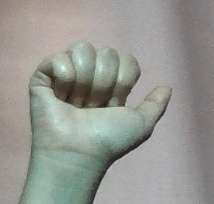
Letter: dhad